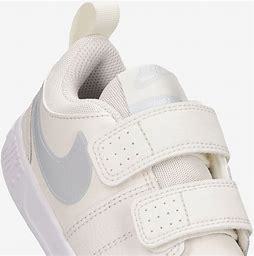
Brand: Nike
Model: Pico 5